2015–16 York City F.C. season

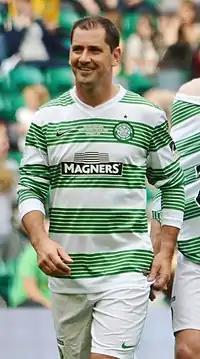
... before Jackie McNamara, who previously managed Dundee United, was appointed.

Former Dundee United manager Jackie McNamara was appointed as Wilcox's successor, with Simon Donnelly joining as his assistant. McNamara's first match in charge was a 3–2 away defeat in the FA Cup first round to Accrington Stanley, who took the lead on 29 minutes through Sean McConville, before Oliver equalised for York five minutes later with a close-range finish. Matt Crooks put Accrington back in front two minutes later and Josh Windass scored a penalty early into the second half, before Coulson scored a consolation goal for York with a stoppage time header. York were eliminated from the Football League Trophy after being beaten 2–1 away by Barnsley in the Northern section quarter-final. Coulson opened the scoring for York on 40 minutes with a free kick into the top-left corner, before the League One team scored in the second half through Ben Pearson and Adam Hammill. Greening, who began his career at the club, registered as a player on non-contract terms aged 36, to provide cover with a number of midfielders unavailable. York were beaten 2–1 at home by league leaders Plymouth Argyle, who were two goals up by half-time with goals from Jake Jervis and Graham Carey. Dave Winfield was stretchered off with his neck in a brace during the second half, and Ben Godfrey scored a consolation goal for York during the 10 minutes of stoppage time that followed. Defender Will Boyle, the Huddersfield Town under-21 captain, was signed on a youth loan until January 2016.